Primeval Whirl

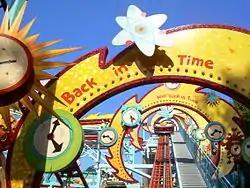
Car going up chain lift

Primeval Whirl was a steel Wild Mouse roller coaster at Disney's Animal Kingdom at the Walt Disney World Resort. The ride was a spinning roller coaster purchased from Reverchon Industries. The ride was part of Chester and Hester's Dino-Rama, which is itself part of DinoLand U.S.A. It was a roller coaster in the "Mild But Wild Thrills" category. It had cars that spun in circles while traveling on tracks, permitting the ride experience to vary greatly each time it is ridden. The ride featured 13 cars, each seating up to 4 riders. Disney demolished the ride track and a majority of the buildings used for the ride in late 2021.